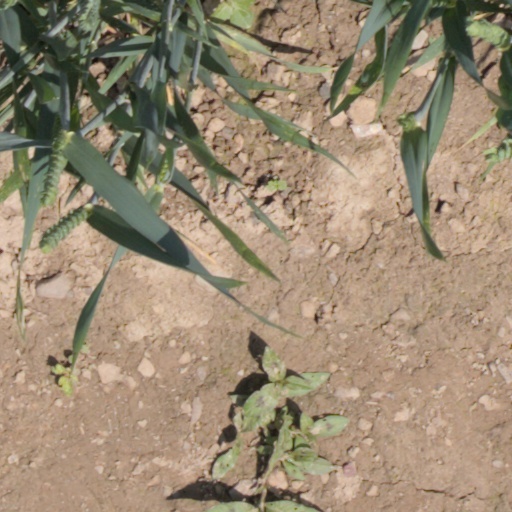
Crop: wheat